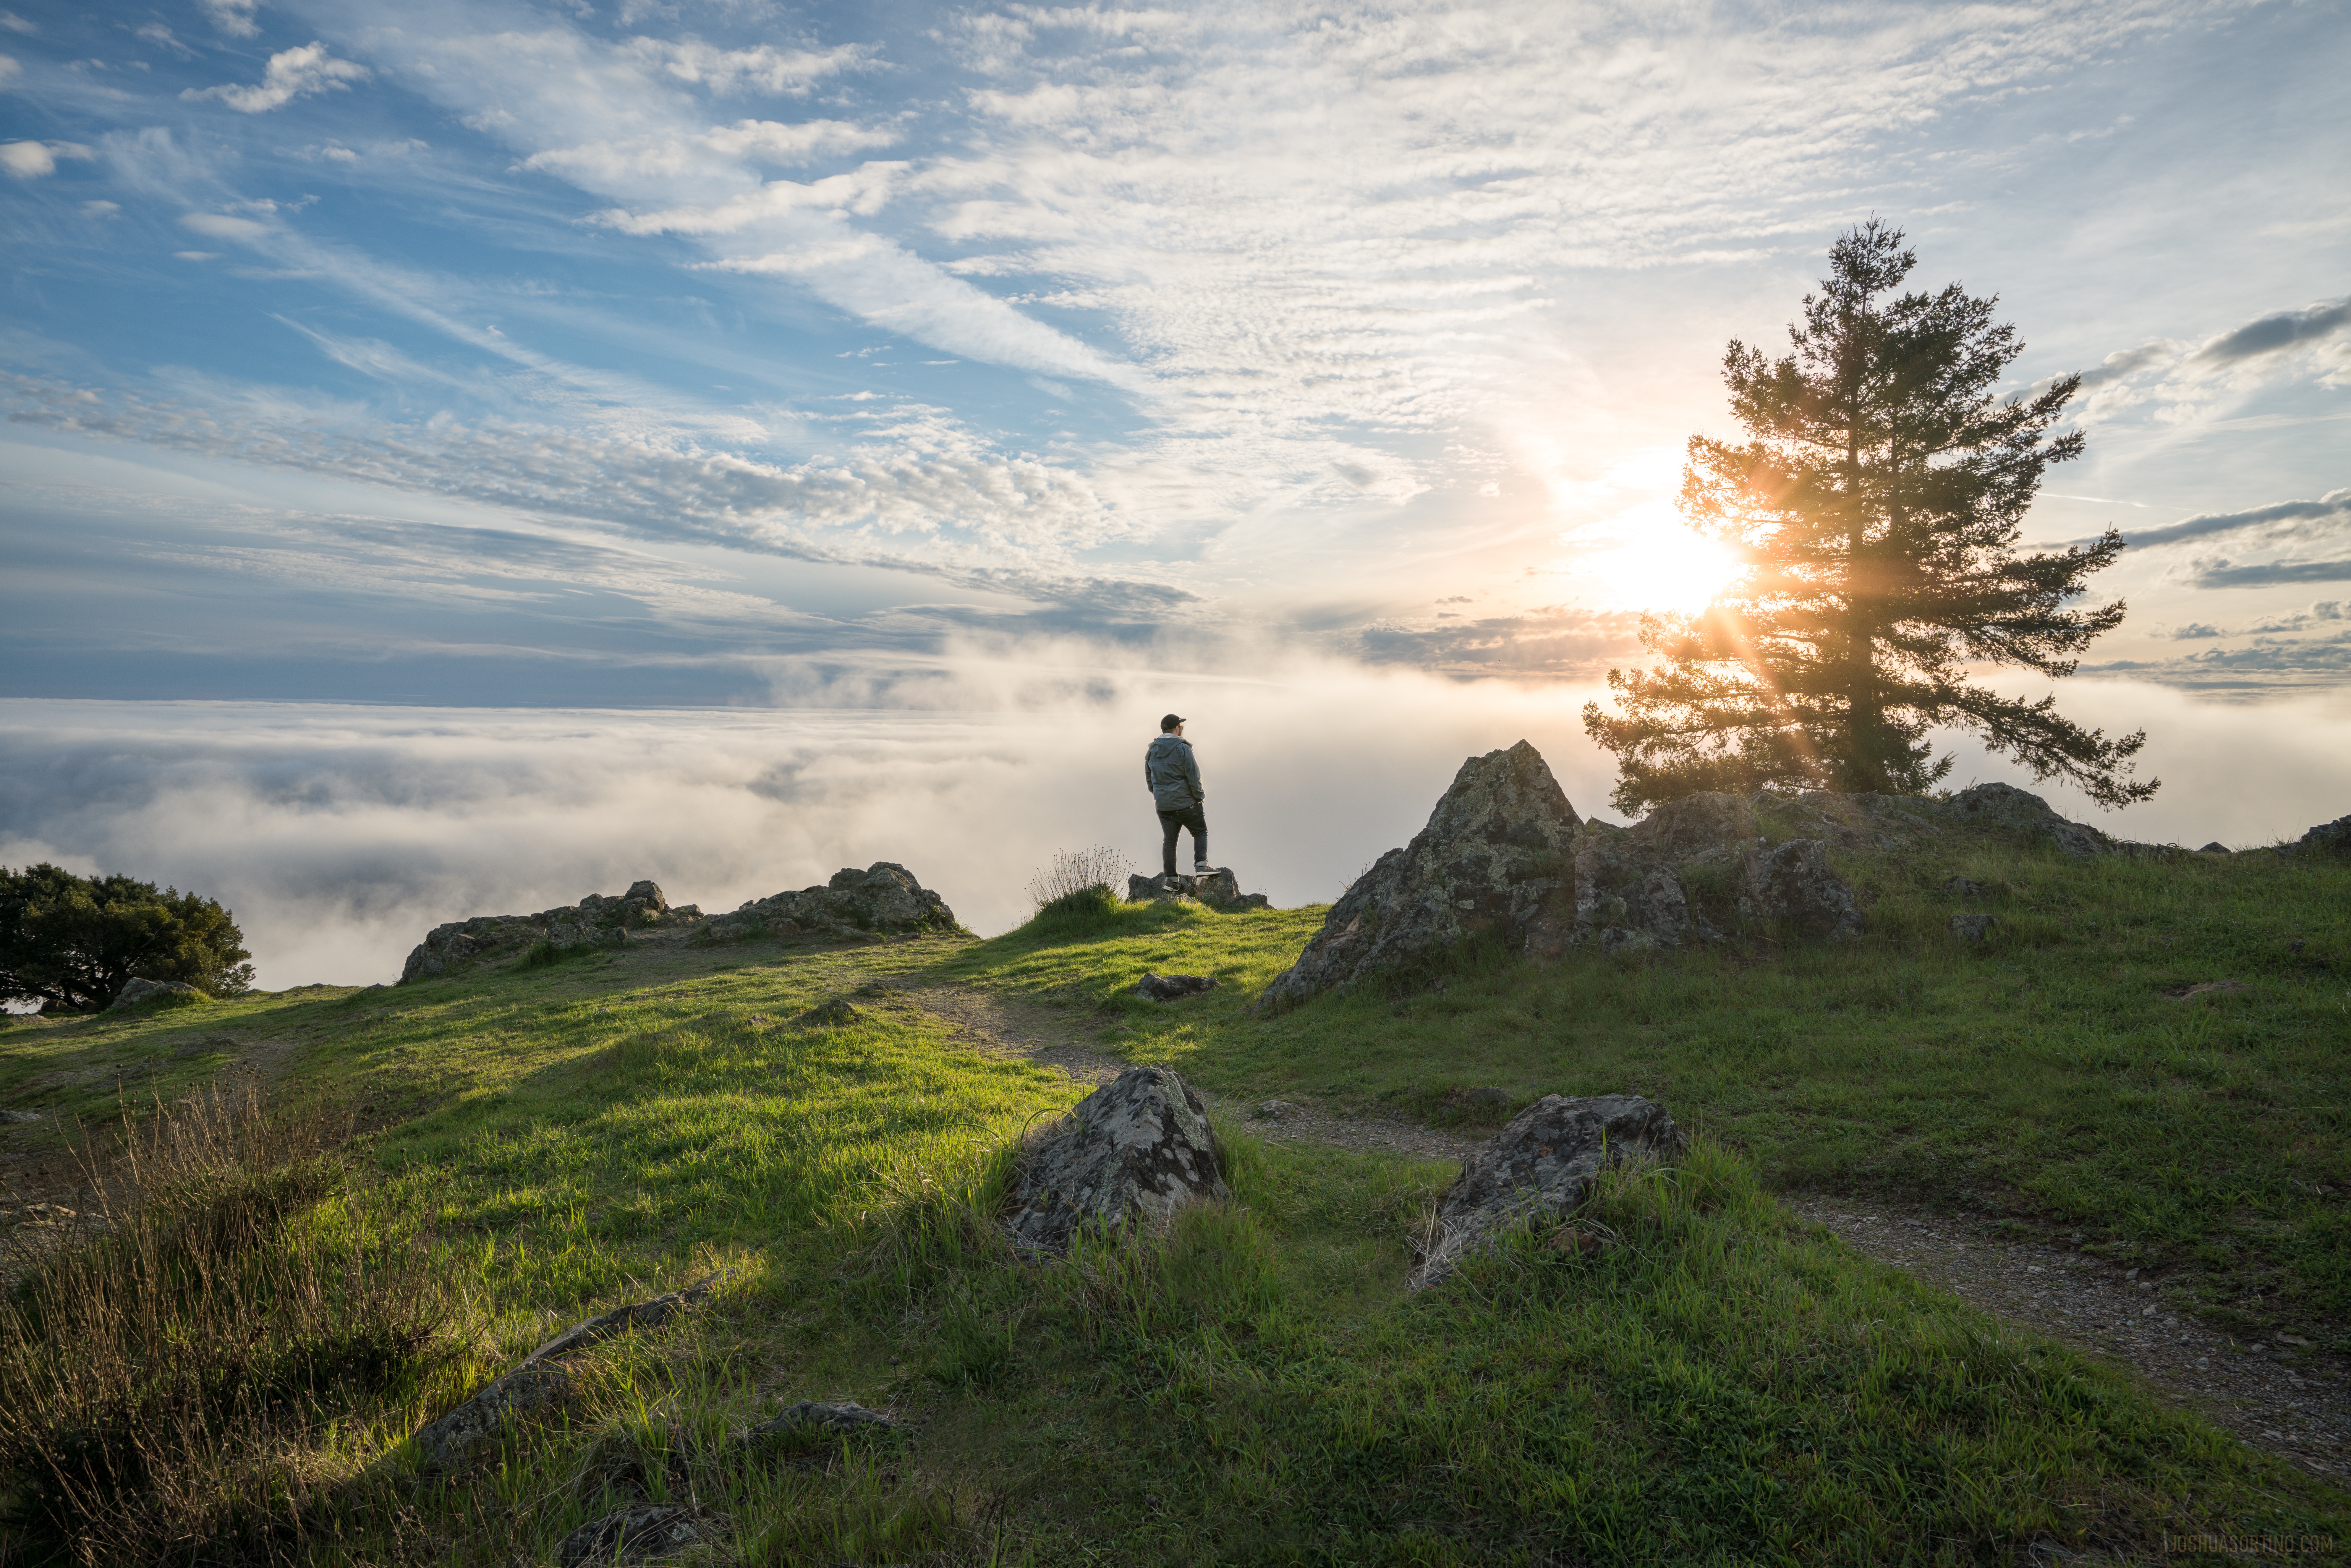
landscape, sea, coast, tree, nature, grass, rock, horizon, wilderness, mountain, cloud, sky, meadow, sunlight, morning, hill, mountain range, cliff, reflection, terrain, ridge, plateau, loch, rural area, atmospheric phenomenon, mountainous landforms